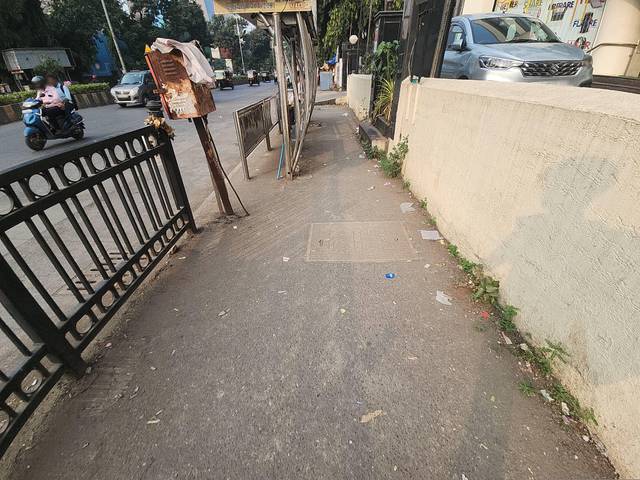
Region: India
Coordinates: 19.218, 72.852